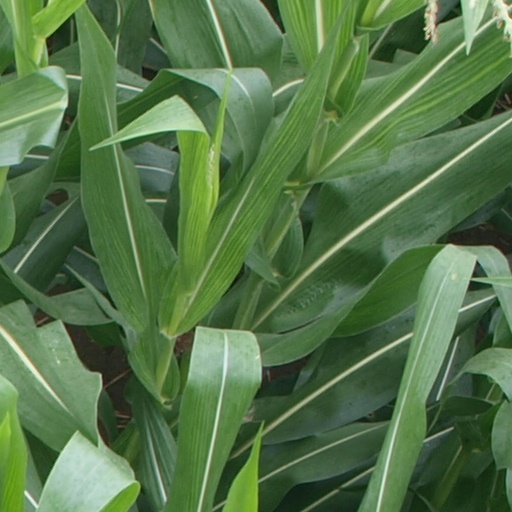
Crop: maize; corn